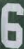
Number: 6